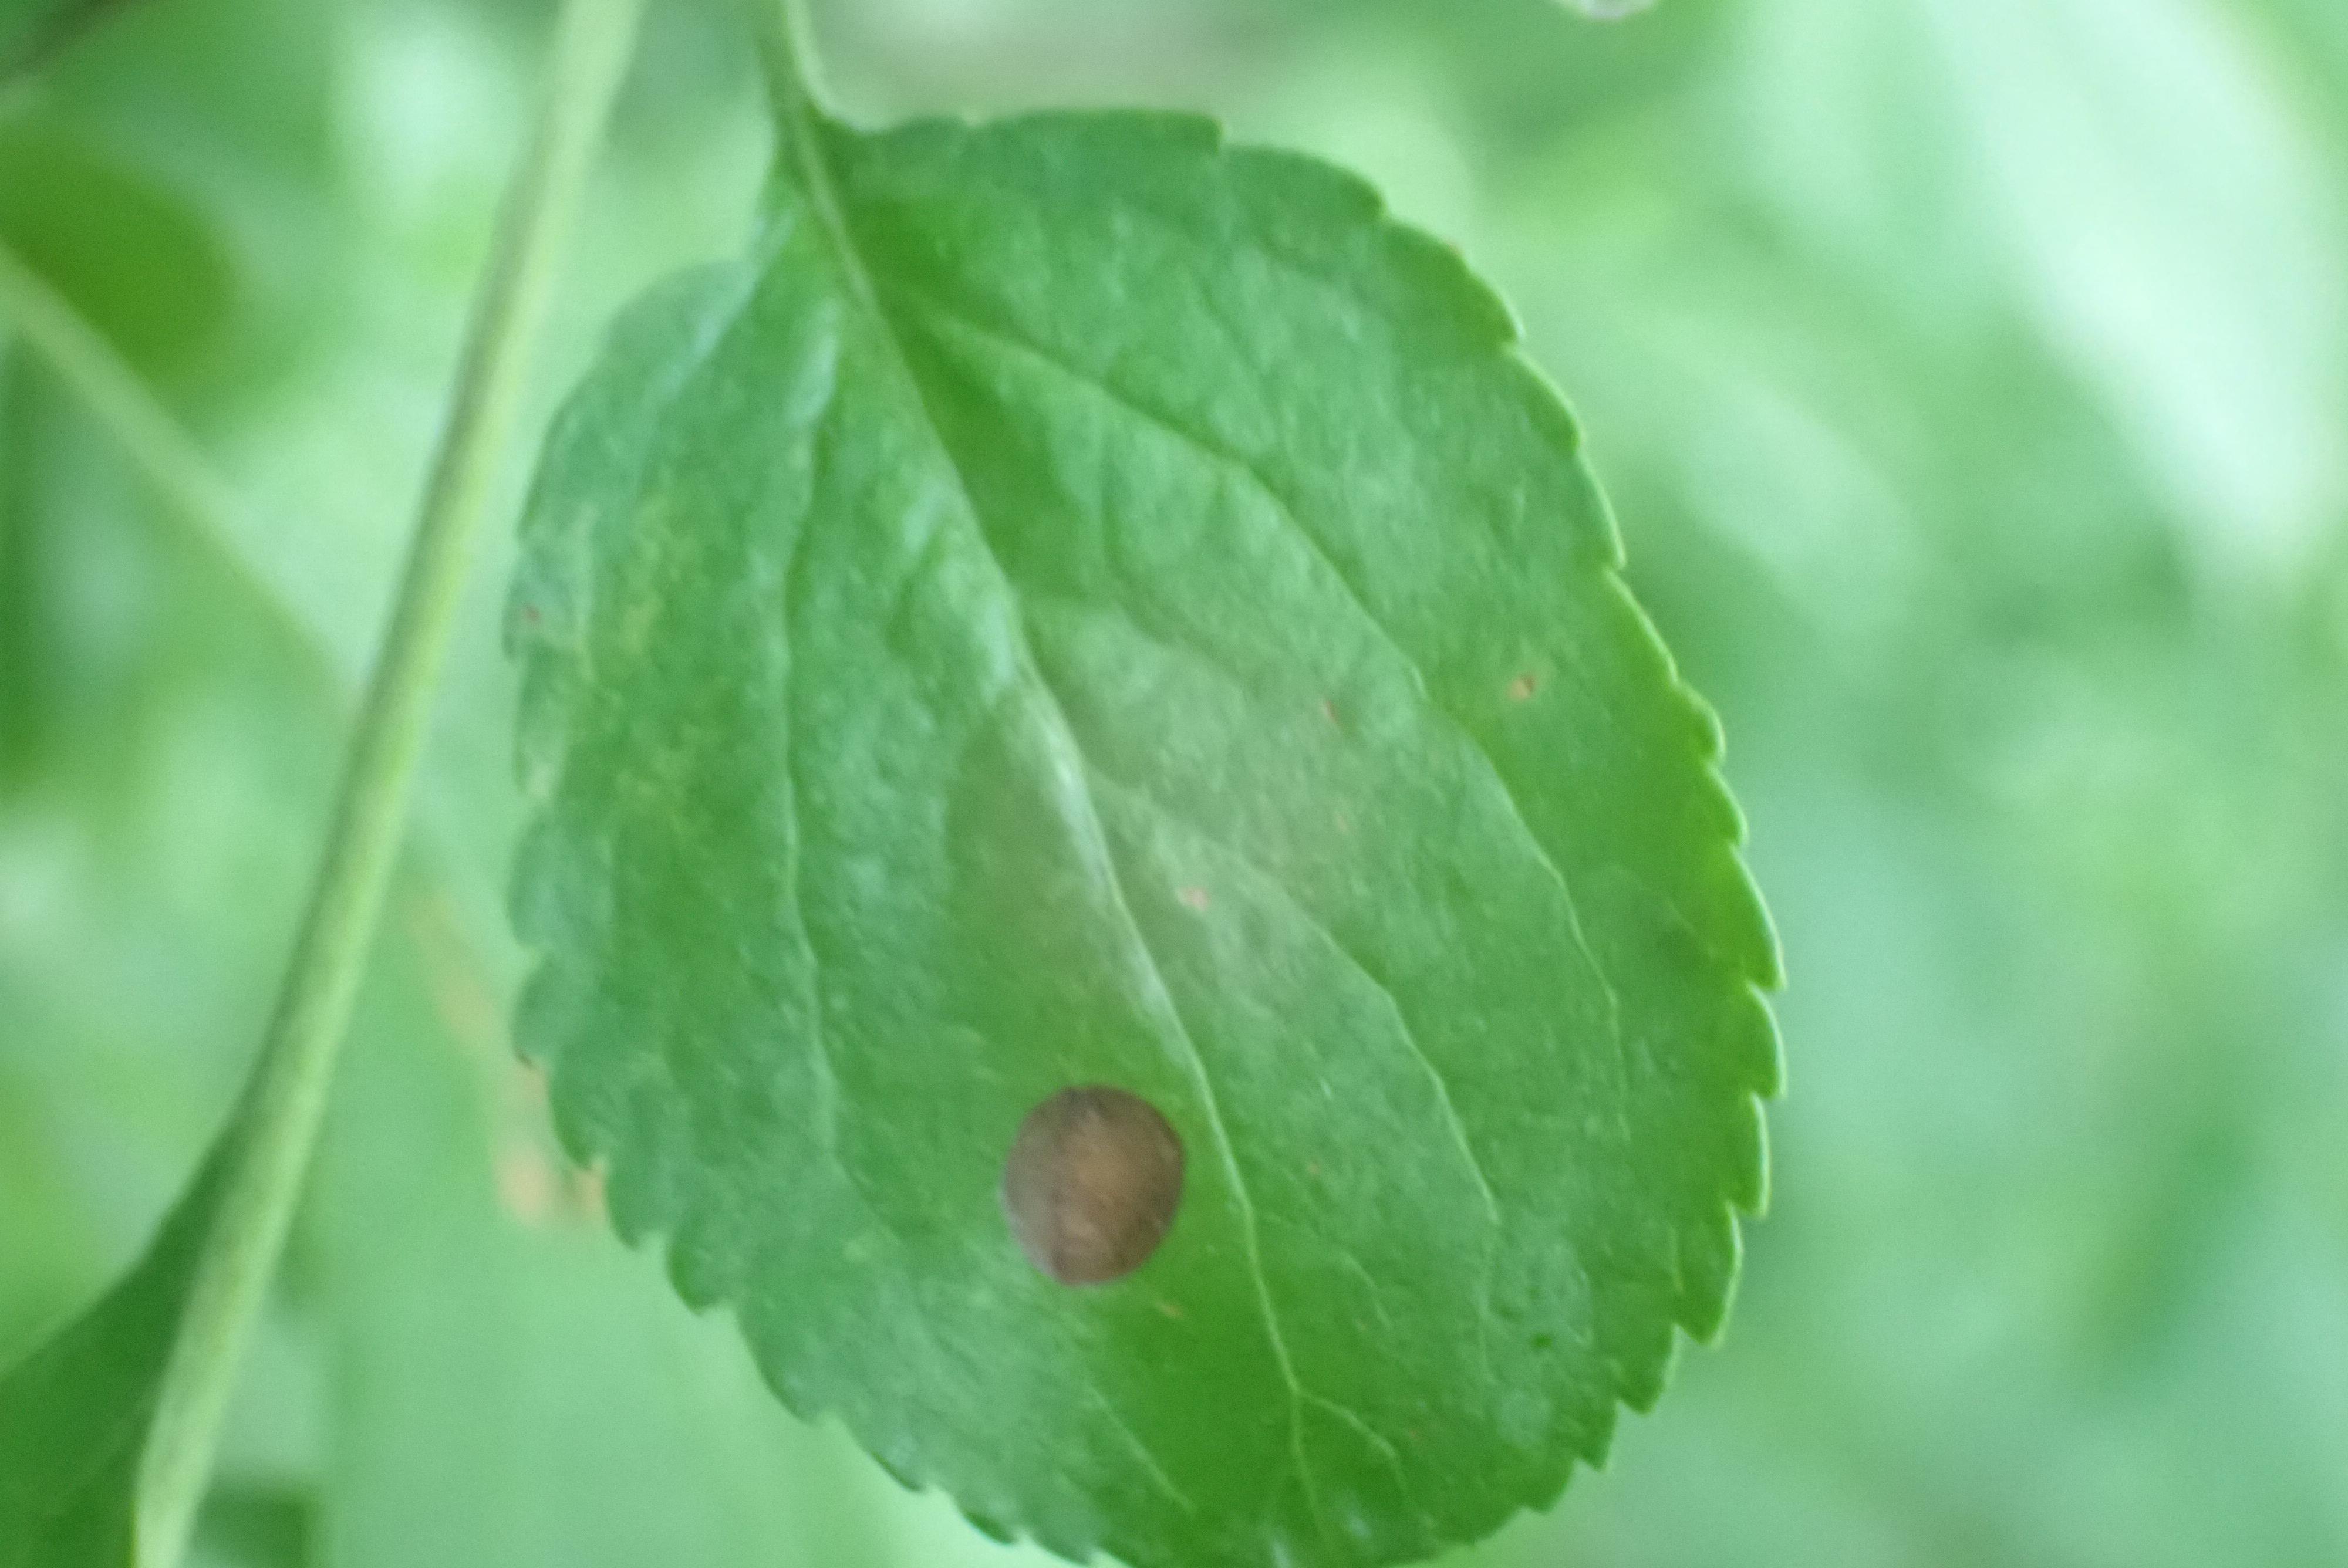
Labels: frog_eye_leaf_spot